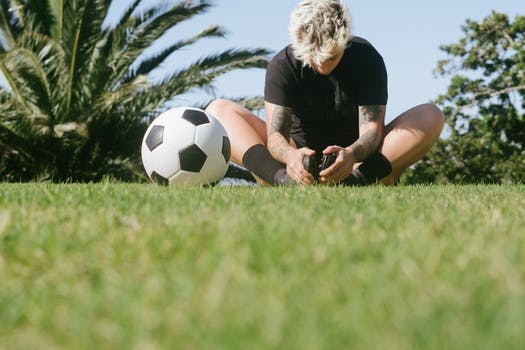
Label: No Watermark